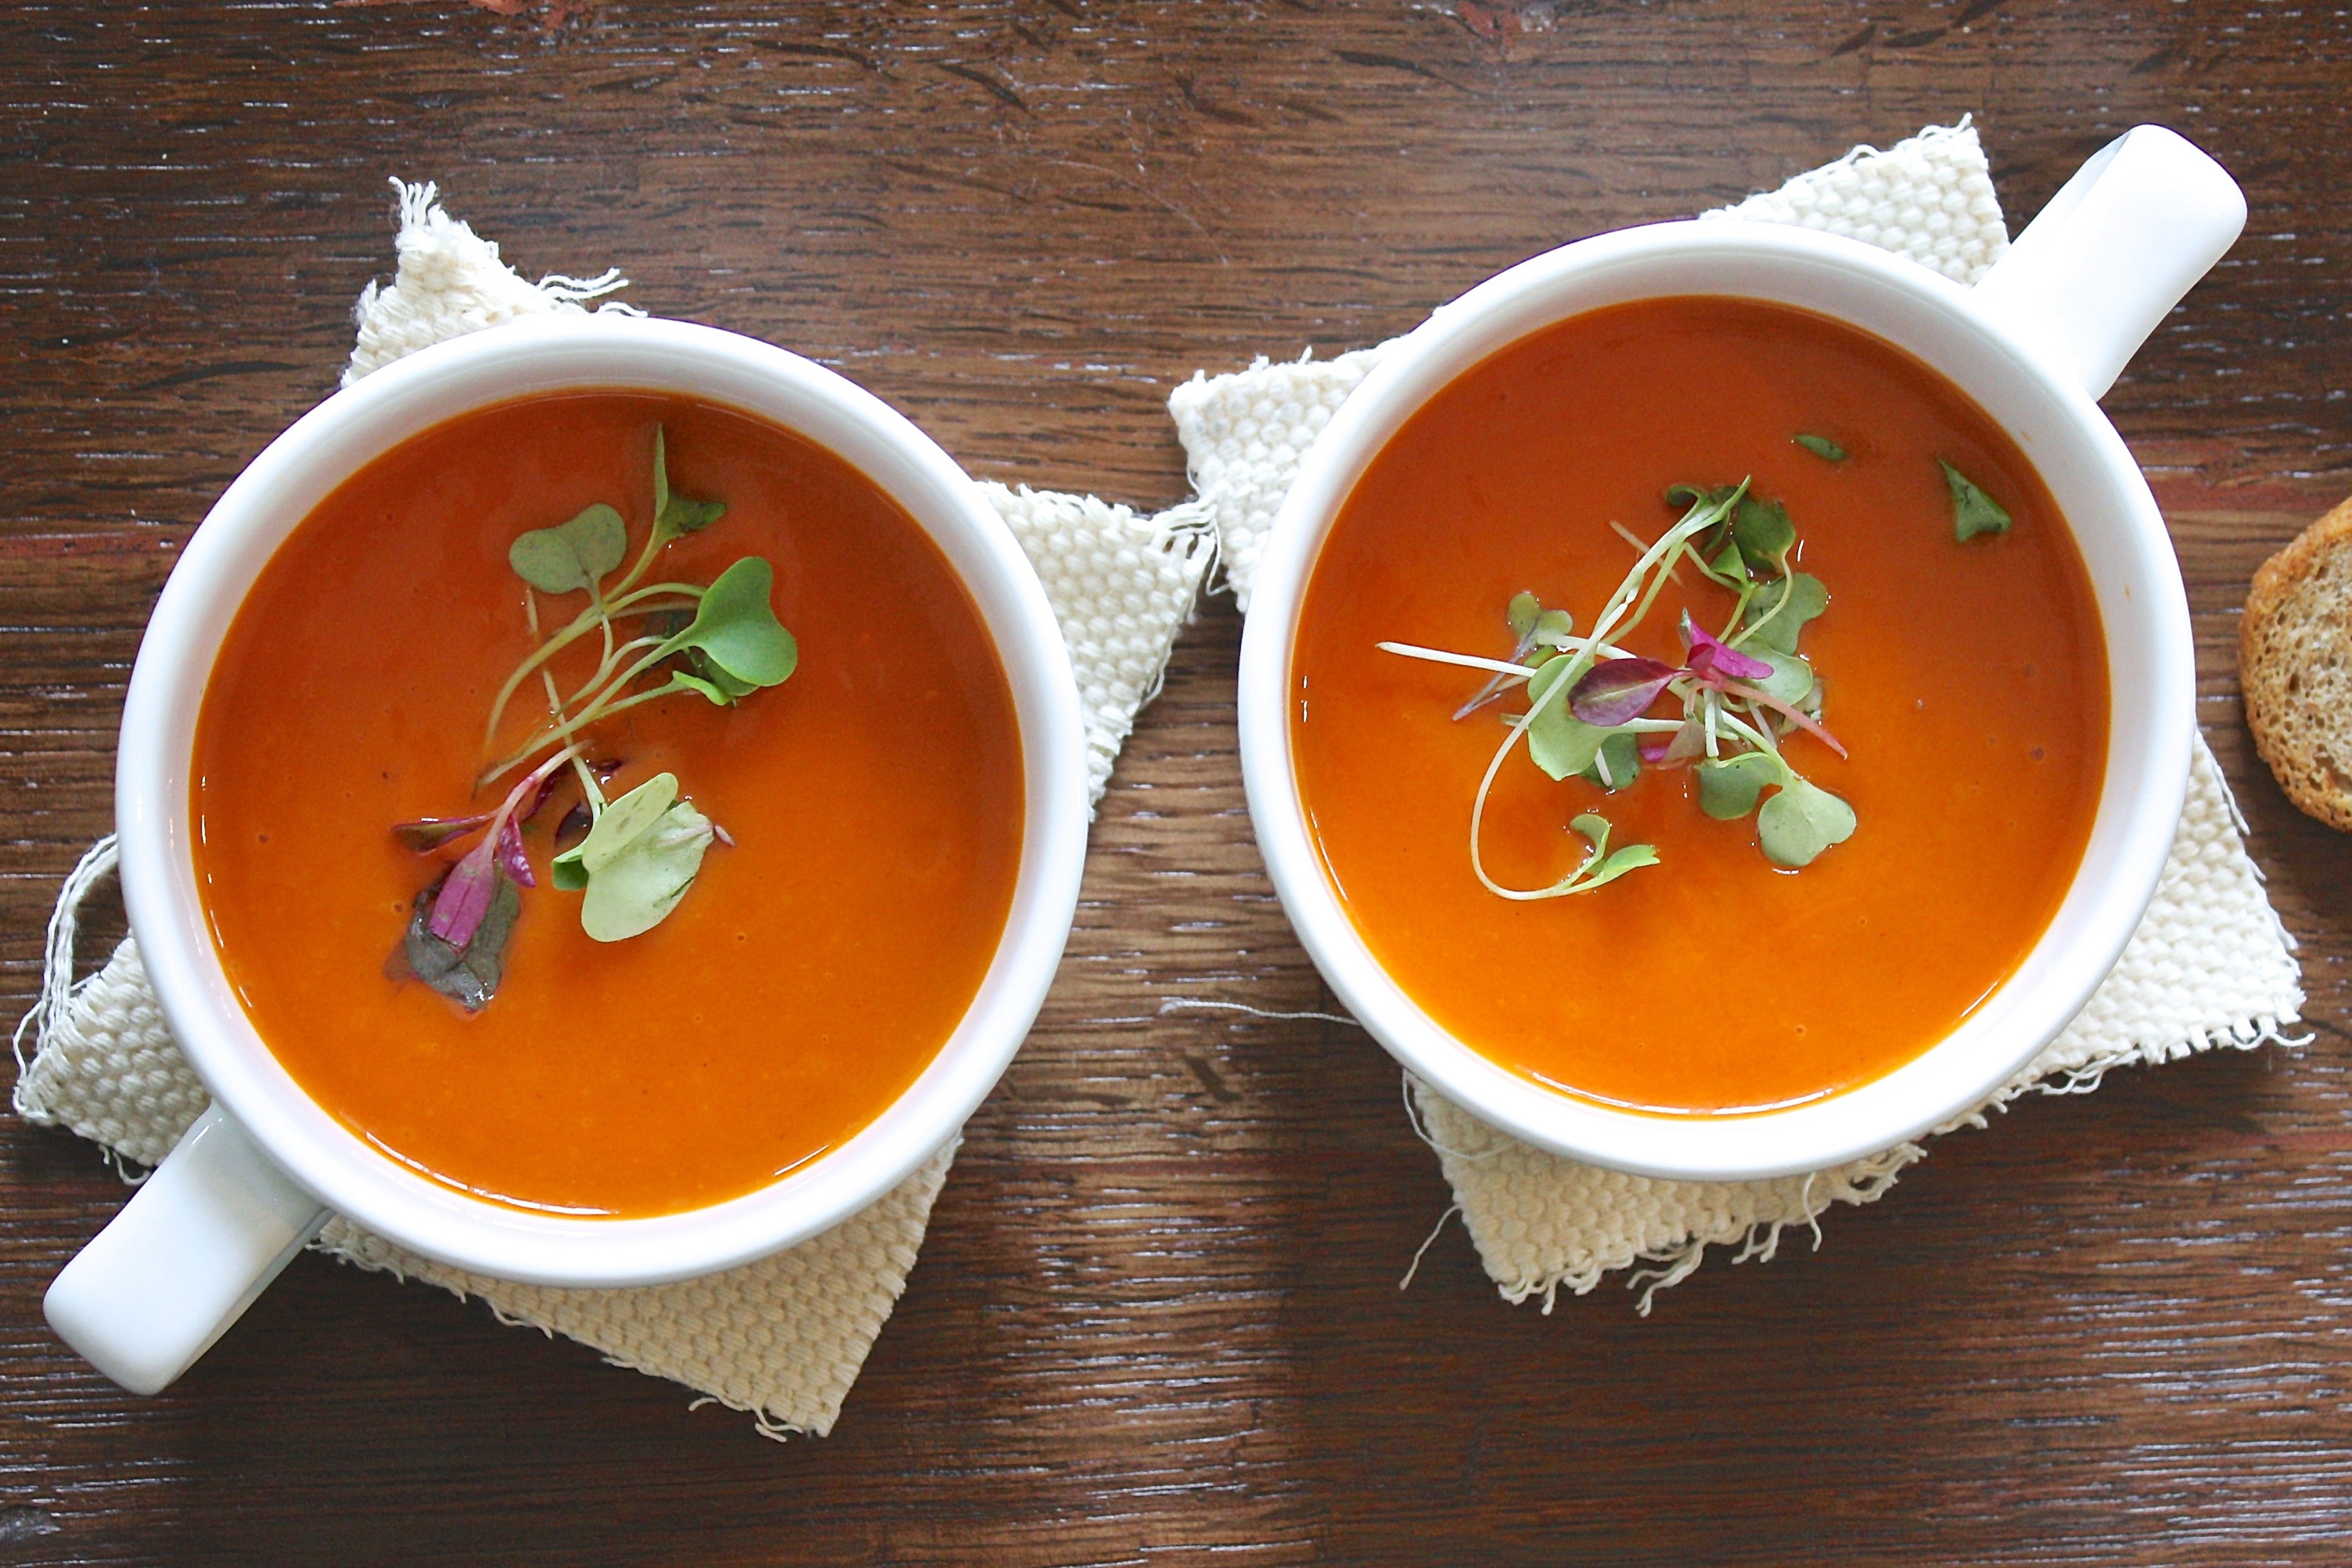
dish, food, soup, Gazpacho, cuisine, ingredient, bisque, tomato soup, tarhana, broth, Carrot and red lentil soup, produce, recipe, Espagnole sauce, Rasam, comfort food, gravy, Harira